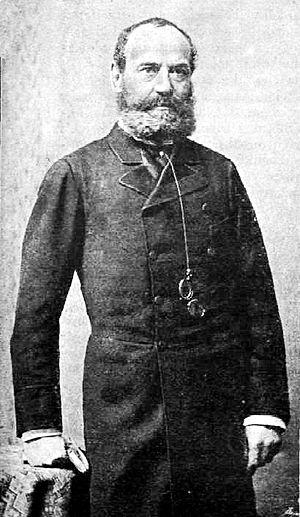
Le Ministre des Affaires étrangères de Hongrie est un membre du gouvernement hongrois et dirige le ministère des Affaires étrangères. L'actuel ministre des Affaires étrangères est Péter Szijjártó.